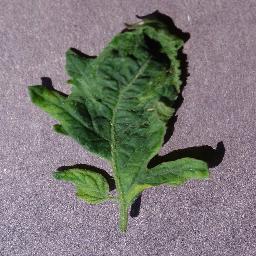
Label: Tomato___Tomato_mosaic_virus